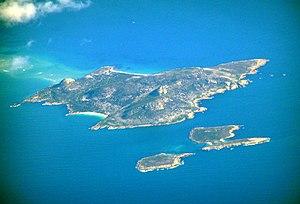
L'île Babel est une île granitique d'une superficie de 4,4 km², située au sud-est de l'Australie. Elle fait partie de l'archipel tasmanien de Babel, dans la partie orientale du détroit de Bass, au large de la côte Est de l'île Flinders. Elle accueille la plus grande colonie au monde de puffins à bec grêle, ainsi qu'une importante colonie de manchots pygmées.